History of Darjeeling

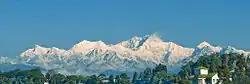
View of the Kangchenjunga peaks from Darjeeling

The History of Darjeeling covers the history of Darjeeling town and its adjoining hill areas which originally belonged to Sikkim. These areas eventually became part of British India and are now located in the Indian state of West Bengal, which is intertwined with the history of Nepal, Sikkim, Bhutan, Bengal and Great Britain. Part of the state of Sikkim, Darjeeling became part of an important buffer state between Nepal and Bhutan. The British, using the area as a sanitorium, found that the climate provided excellent tea-cultivating conditions and soon began to grow tea on the hills of Darjeeling. Darjeeling tea remains a world-renowned export from Darjeeling.